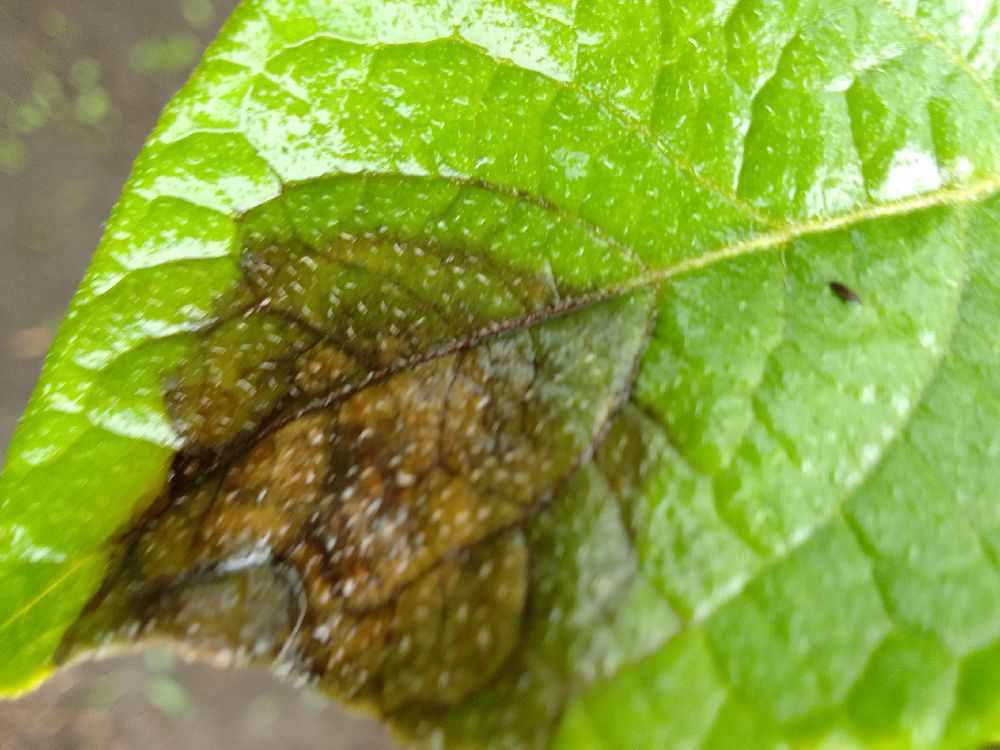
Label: Late blight